New Cathedral of Salamanca

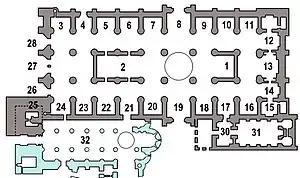
Plan of the New cathedral of Salamanca (missing references are indicated in each section of the article): 17 Puerta de las sacristías 19 South Door 25 Tower, built over the bell tower of the Old cathedral of Salamanca. 26 Right Door 27 Portada del nacimiento 28 Left Door 30 Sacristy 31 Sacristy 32 Old cathedral of Salamanca

The New Cathedral was built between 1513 and 1733 preserving the Old Cathedral. At first they thought to demolish it, although the criterion was imposed to keep it open to the faithful while the construction of the new one was carried out. When the works were finished in the 18th century, they reconsidered the idea of destroying it and for that reason it is conserved at the present time. However, the south wall of the New Cathedral rests on the north wall of the Old one, which had to be reinforced towards the interior of the old temple, whose lateral nave was partially reduced with the new construction. The tower of the new cathedral was built over the bell tower of the Old Cathedral.